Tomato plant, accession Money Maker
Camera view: horizontal (90 deg, fisheye); turntable rotation: 30 degrees
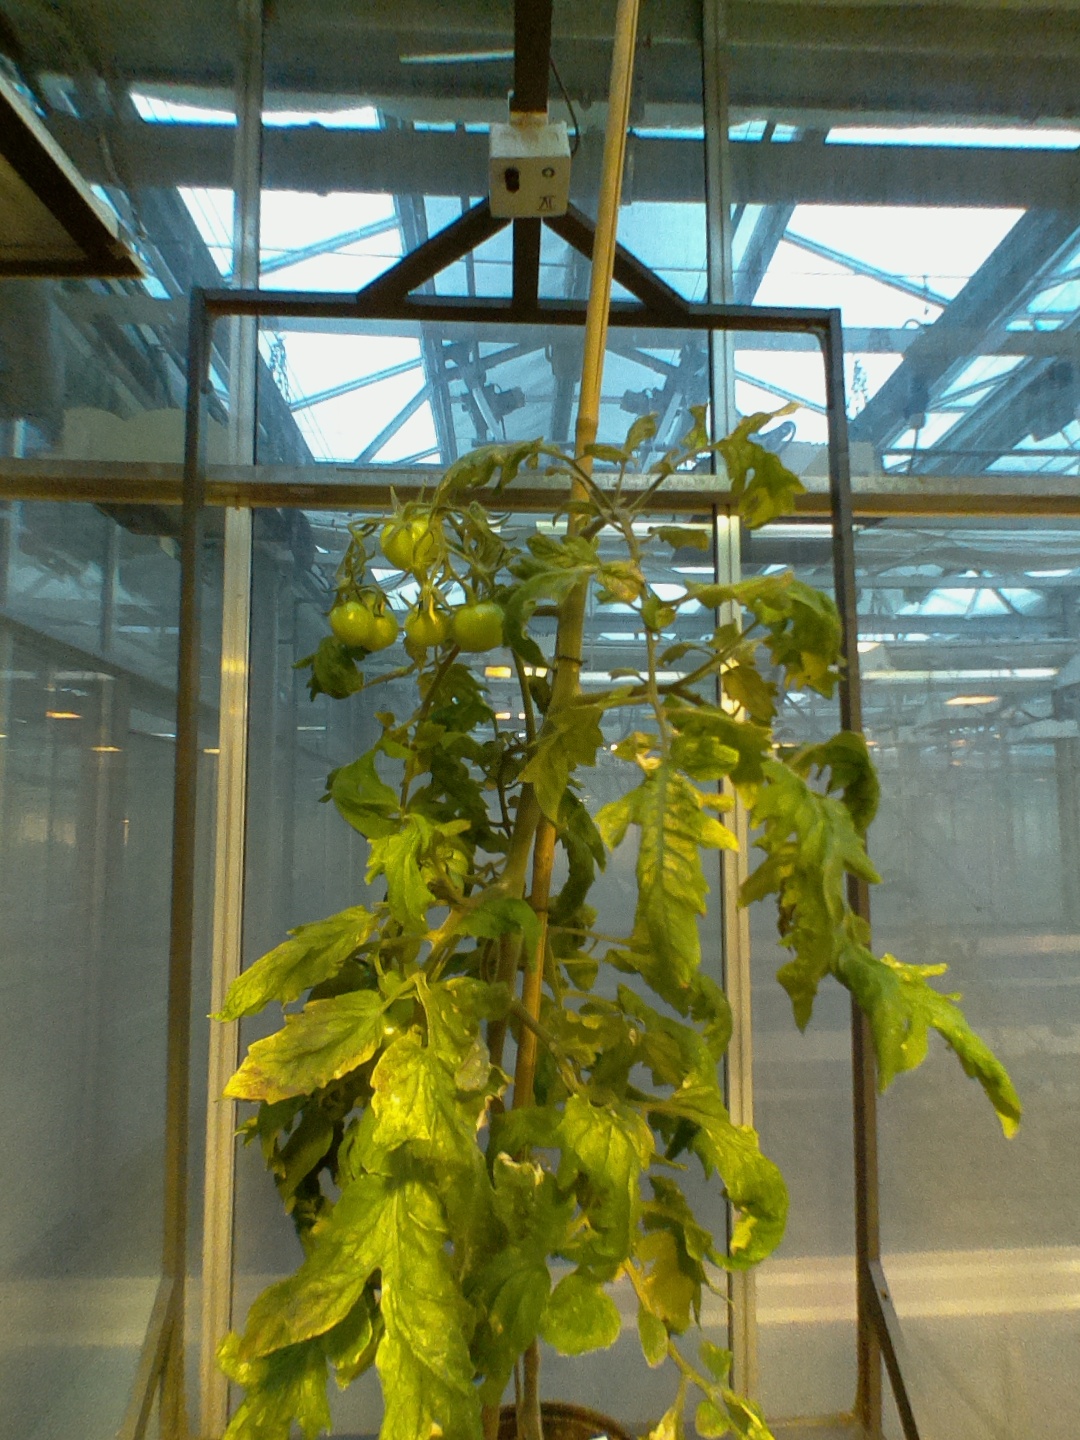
BBCH growth stage 78: 80% -90% of final fruit size